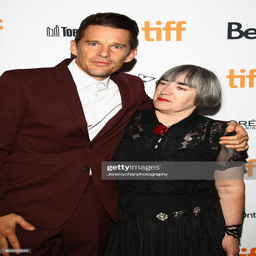
actor and scriptwriter attends the premiere held during festival .